Jerman House

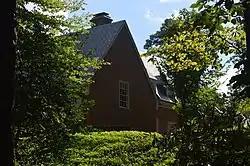
Seen through the trees

The Jerman House is a historic house overlooking the James River at 24 Hampton Hills Lane in Richmond, Virginia. It is a -story brick structure, with a side gable roof, and flanking -story wings extending to the sides at a setback. The brick is multi-tone red brick, and is laid in Flemish bond, with dark gray glazed bricks interspersed. The main entrance is at the center of the north-facing front, set in a segmented-arch opening. The house was built in 1935–36 to a design by William Lawrence Bottomley, and was the last of his commissions for Richmond-area clients.